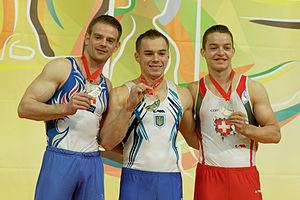
Championnats d'Europe de gymnastique artistique 2015.
Les 6ᵉˢ Championnats d'Europe individuels de gymnastique artistique masculine et féminine se sont déroulés à Montpellier, en France, du 15 au 19 avril 2015.